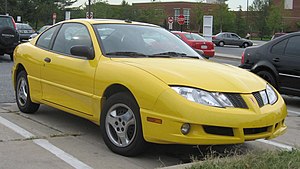
Pontiac Sunfire / Modelhistorie / Facelift
Pontiac Sunfire var en lille mellemklassebil fra bilfabrikanten Pontiac, som i starten af 1995 afløste Sunbird.